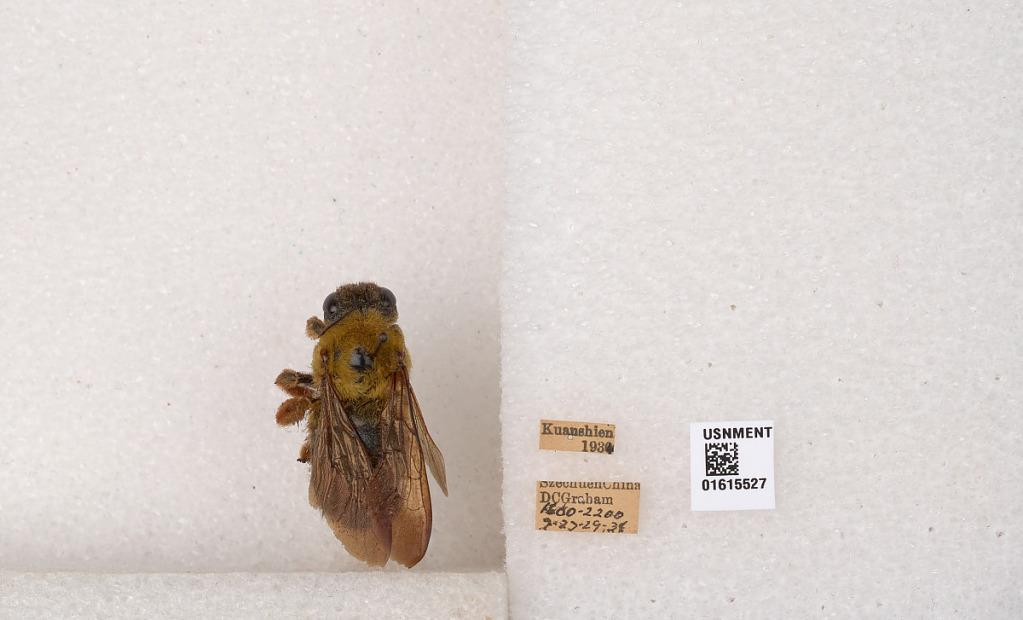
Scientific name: Xylocopa (Koptortosoma) sinensis Smith
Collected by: D. Graham
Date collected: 1934-7-27
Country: China
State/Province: Sichuan
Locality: Kuanshien